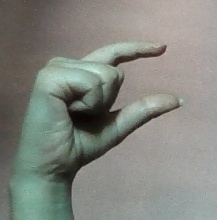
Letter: dal